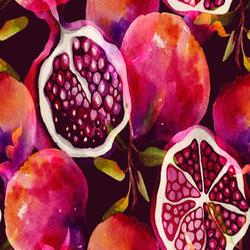
Label: Pomegranate